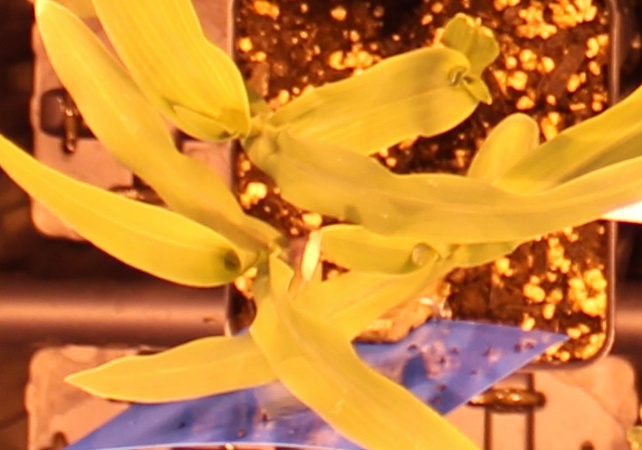
Label: Corn